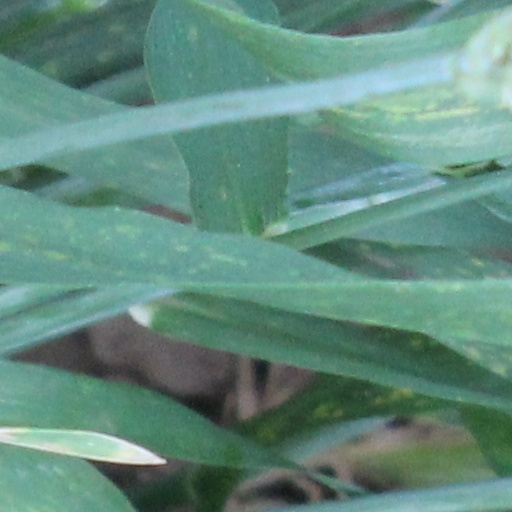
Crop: wheat